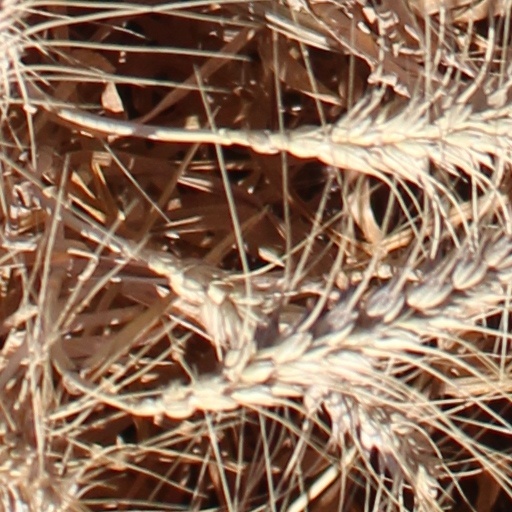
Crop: wheat